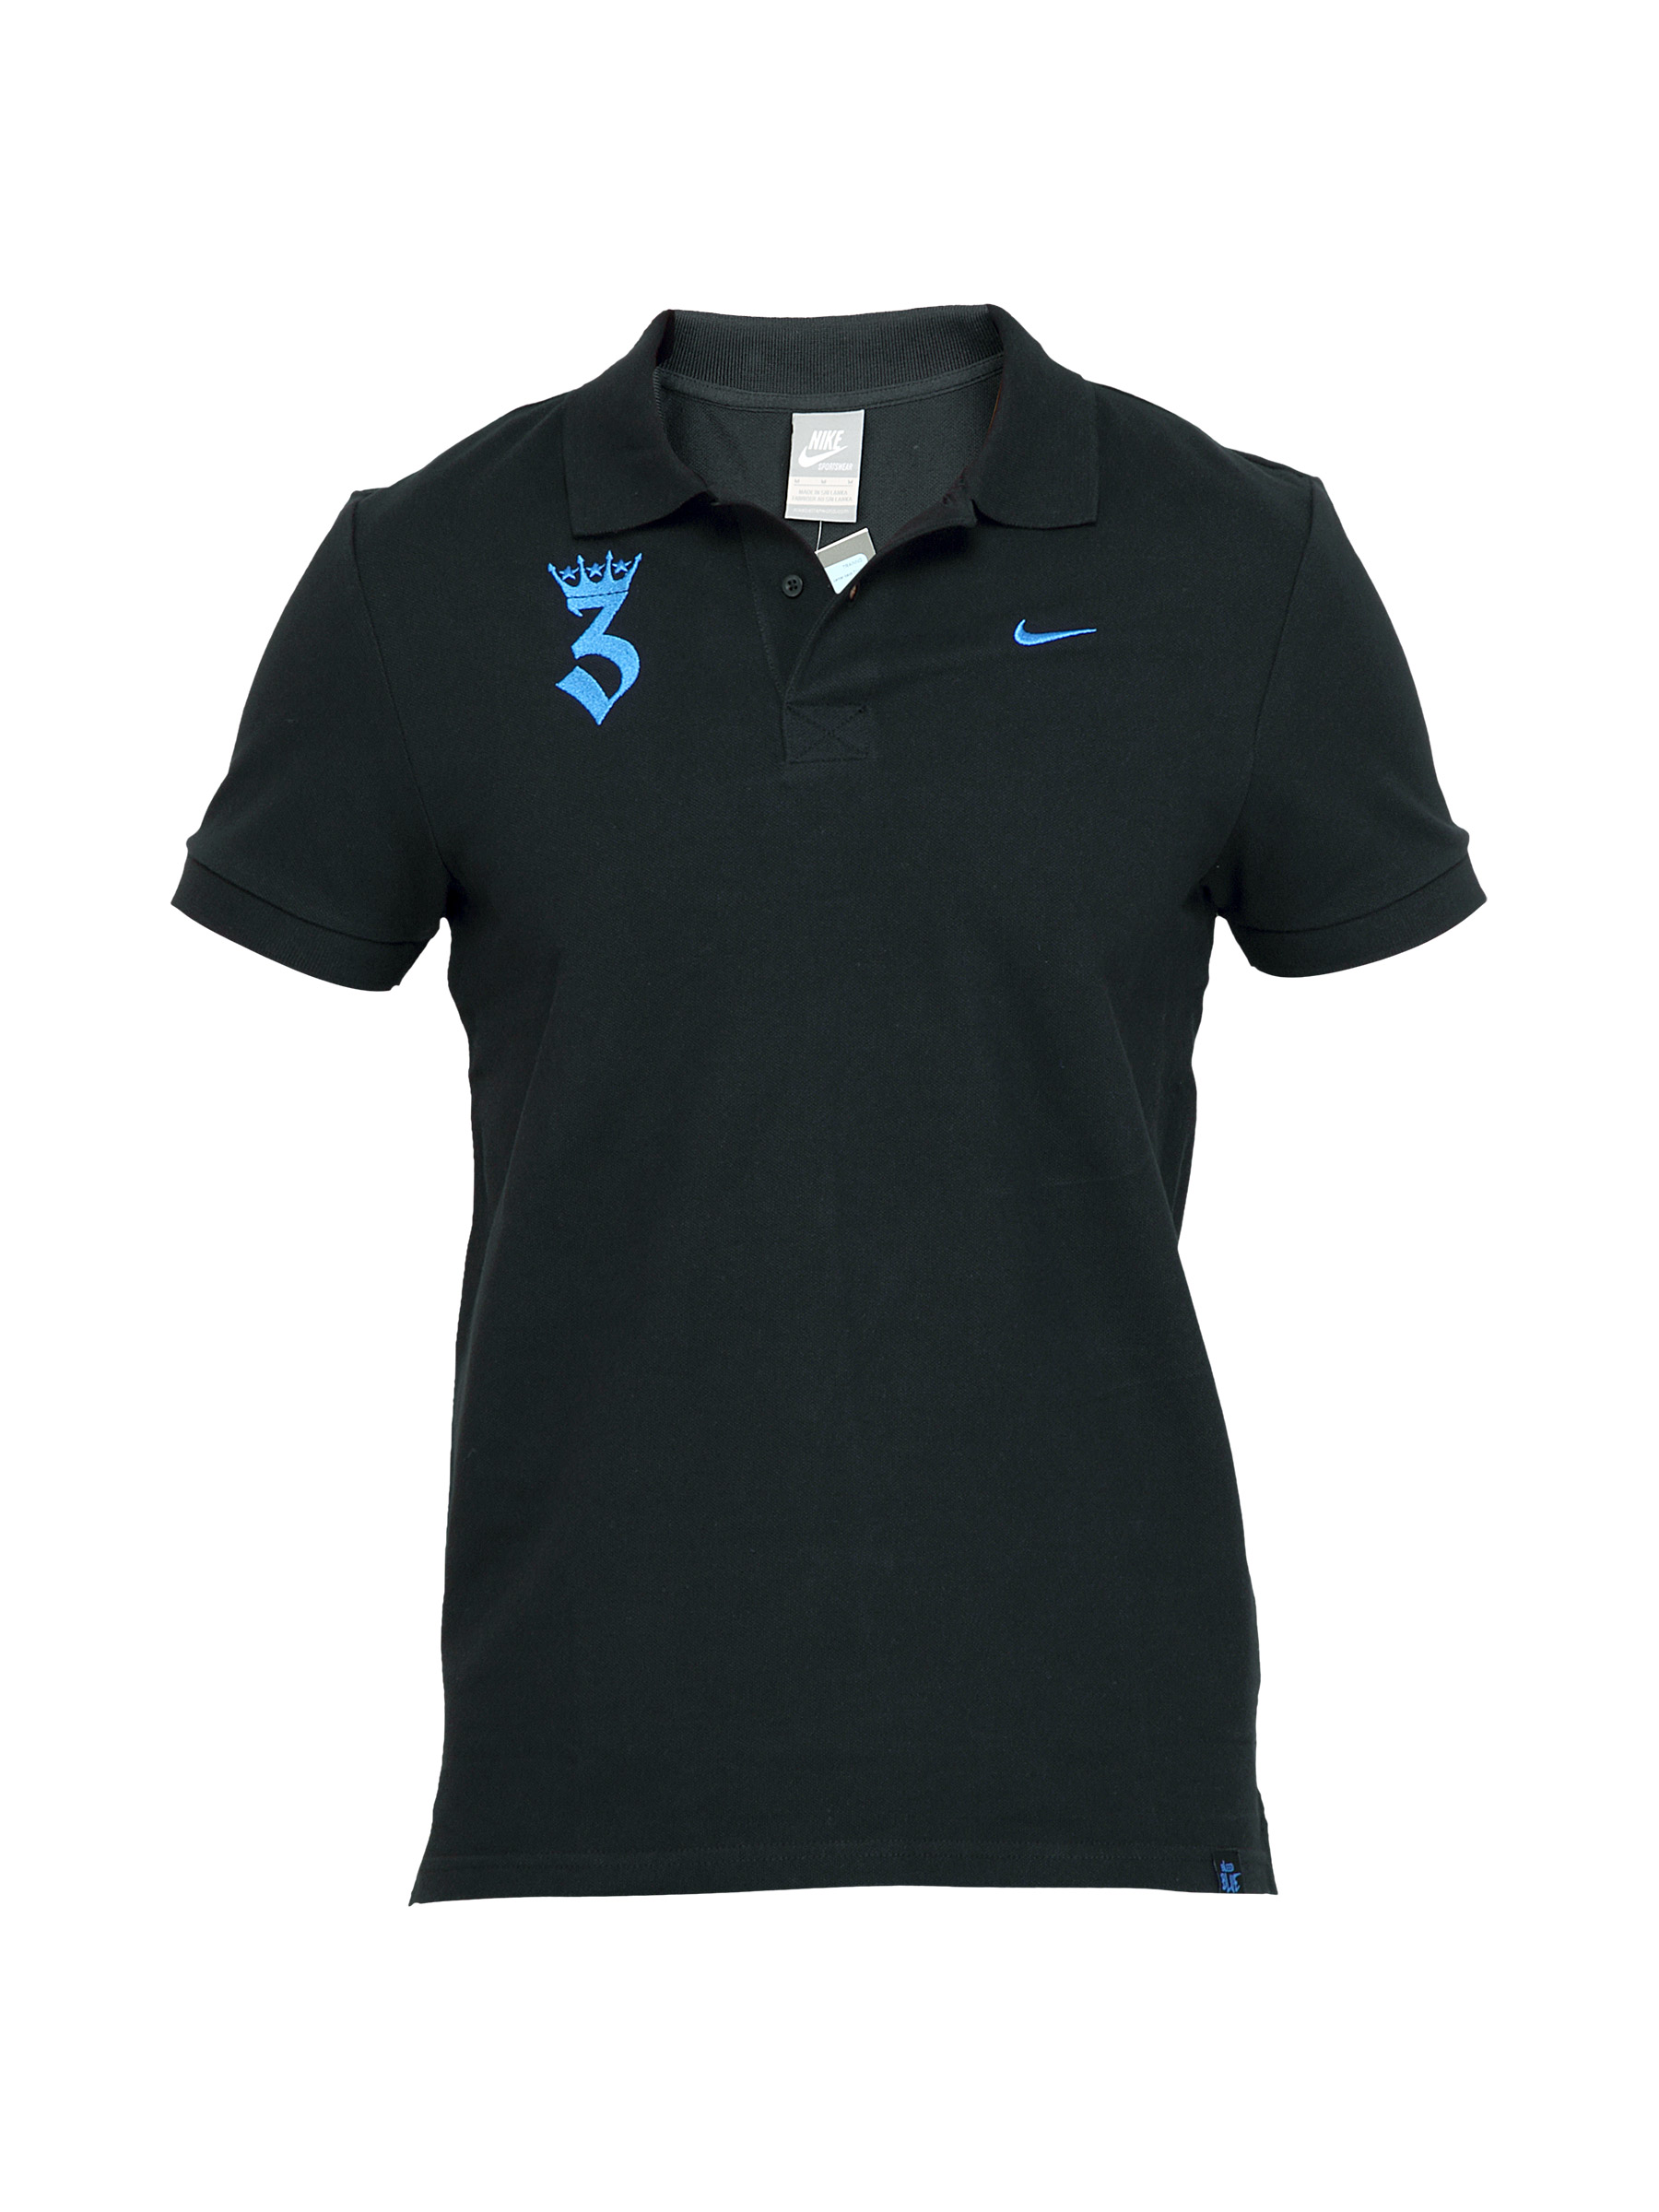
Nike Men Special Edition 3 Star Polo Black Tshirts
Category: Apparel / Topwear / Tshirts
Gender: Men
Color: Black
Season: Fall 2011
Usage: Casual